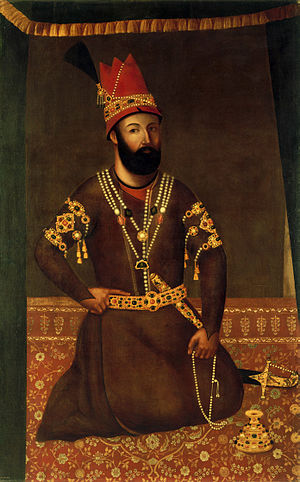
Nader Shah
Nāder Shāh Afshār or Nadir Shah var Shah af Iran fra 1736 til 1747, og var grundlæggeren af Afsharidriget. Begrund af hans militære geni, har nogle beskrivet ham som Napoleon af Persien og den anden Alexander. Nader Shah var medlem af en tyrkisk folkestamme i det nordlige Persien.